Sky position (RA, Dec in degrees): 198.916, -3.22
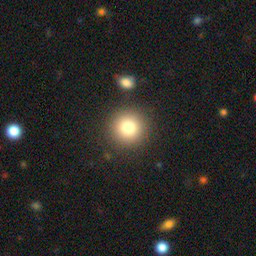
Galaxy morphology: Round Smooth Galaxies